Yeezy (brand)

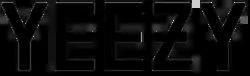
Adidas Yeezy logo

Adidas Yeezy (or just Yeezy) was a fashion collaboration between Yeezy and the German sportswear company Adidas. Announced in February 2015, its first wave of clothing releasing that same year. Adidas Yeezy was terminated in October 2022 immediately after West had made antisemitic remarks through various media outlets.